Mathias Gnädinger

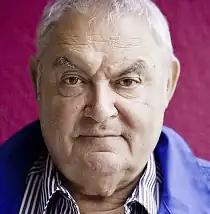

Initially a typesetter and typographer, Gnädinger began his acting training at the "Bühnenstudio Zürich" (now part of the Zurich University of the Arts) from 1962 to 1966.